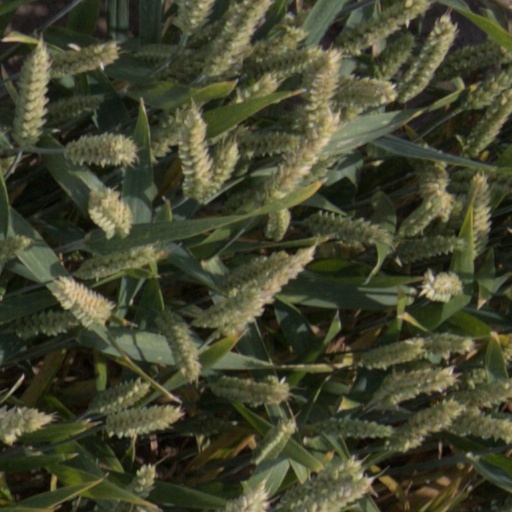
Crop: wheat